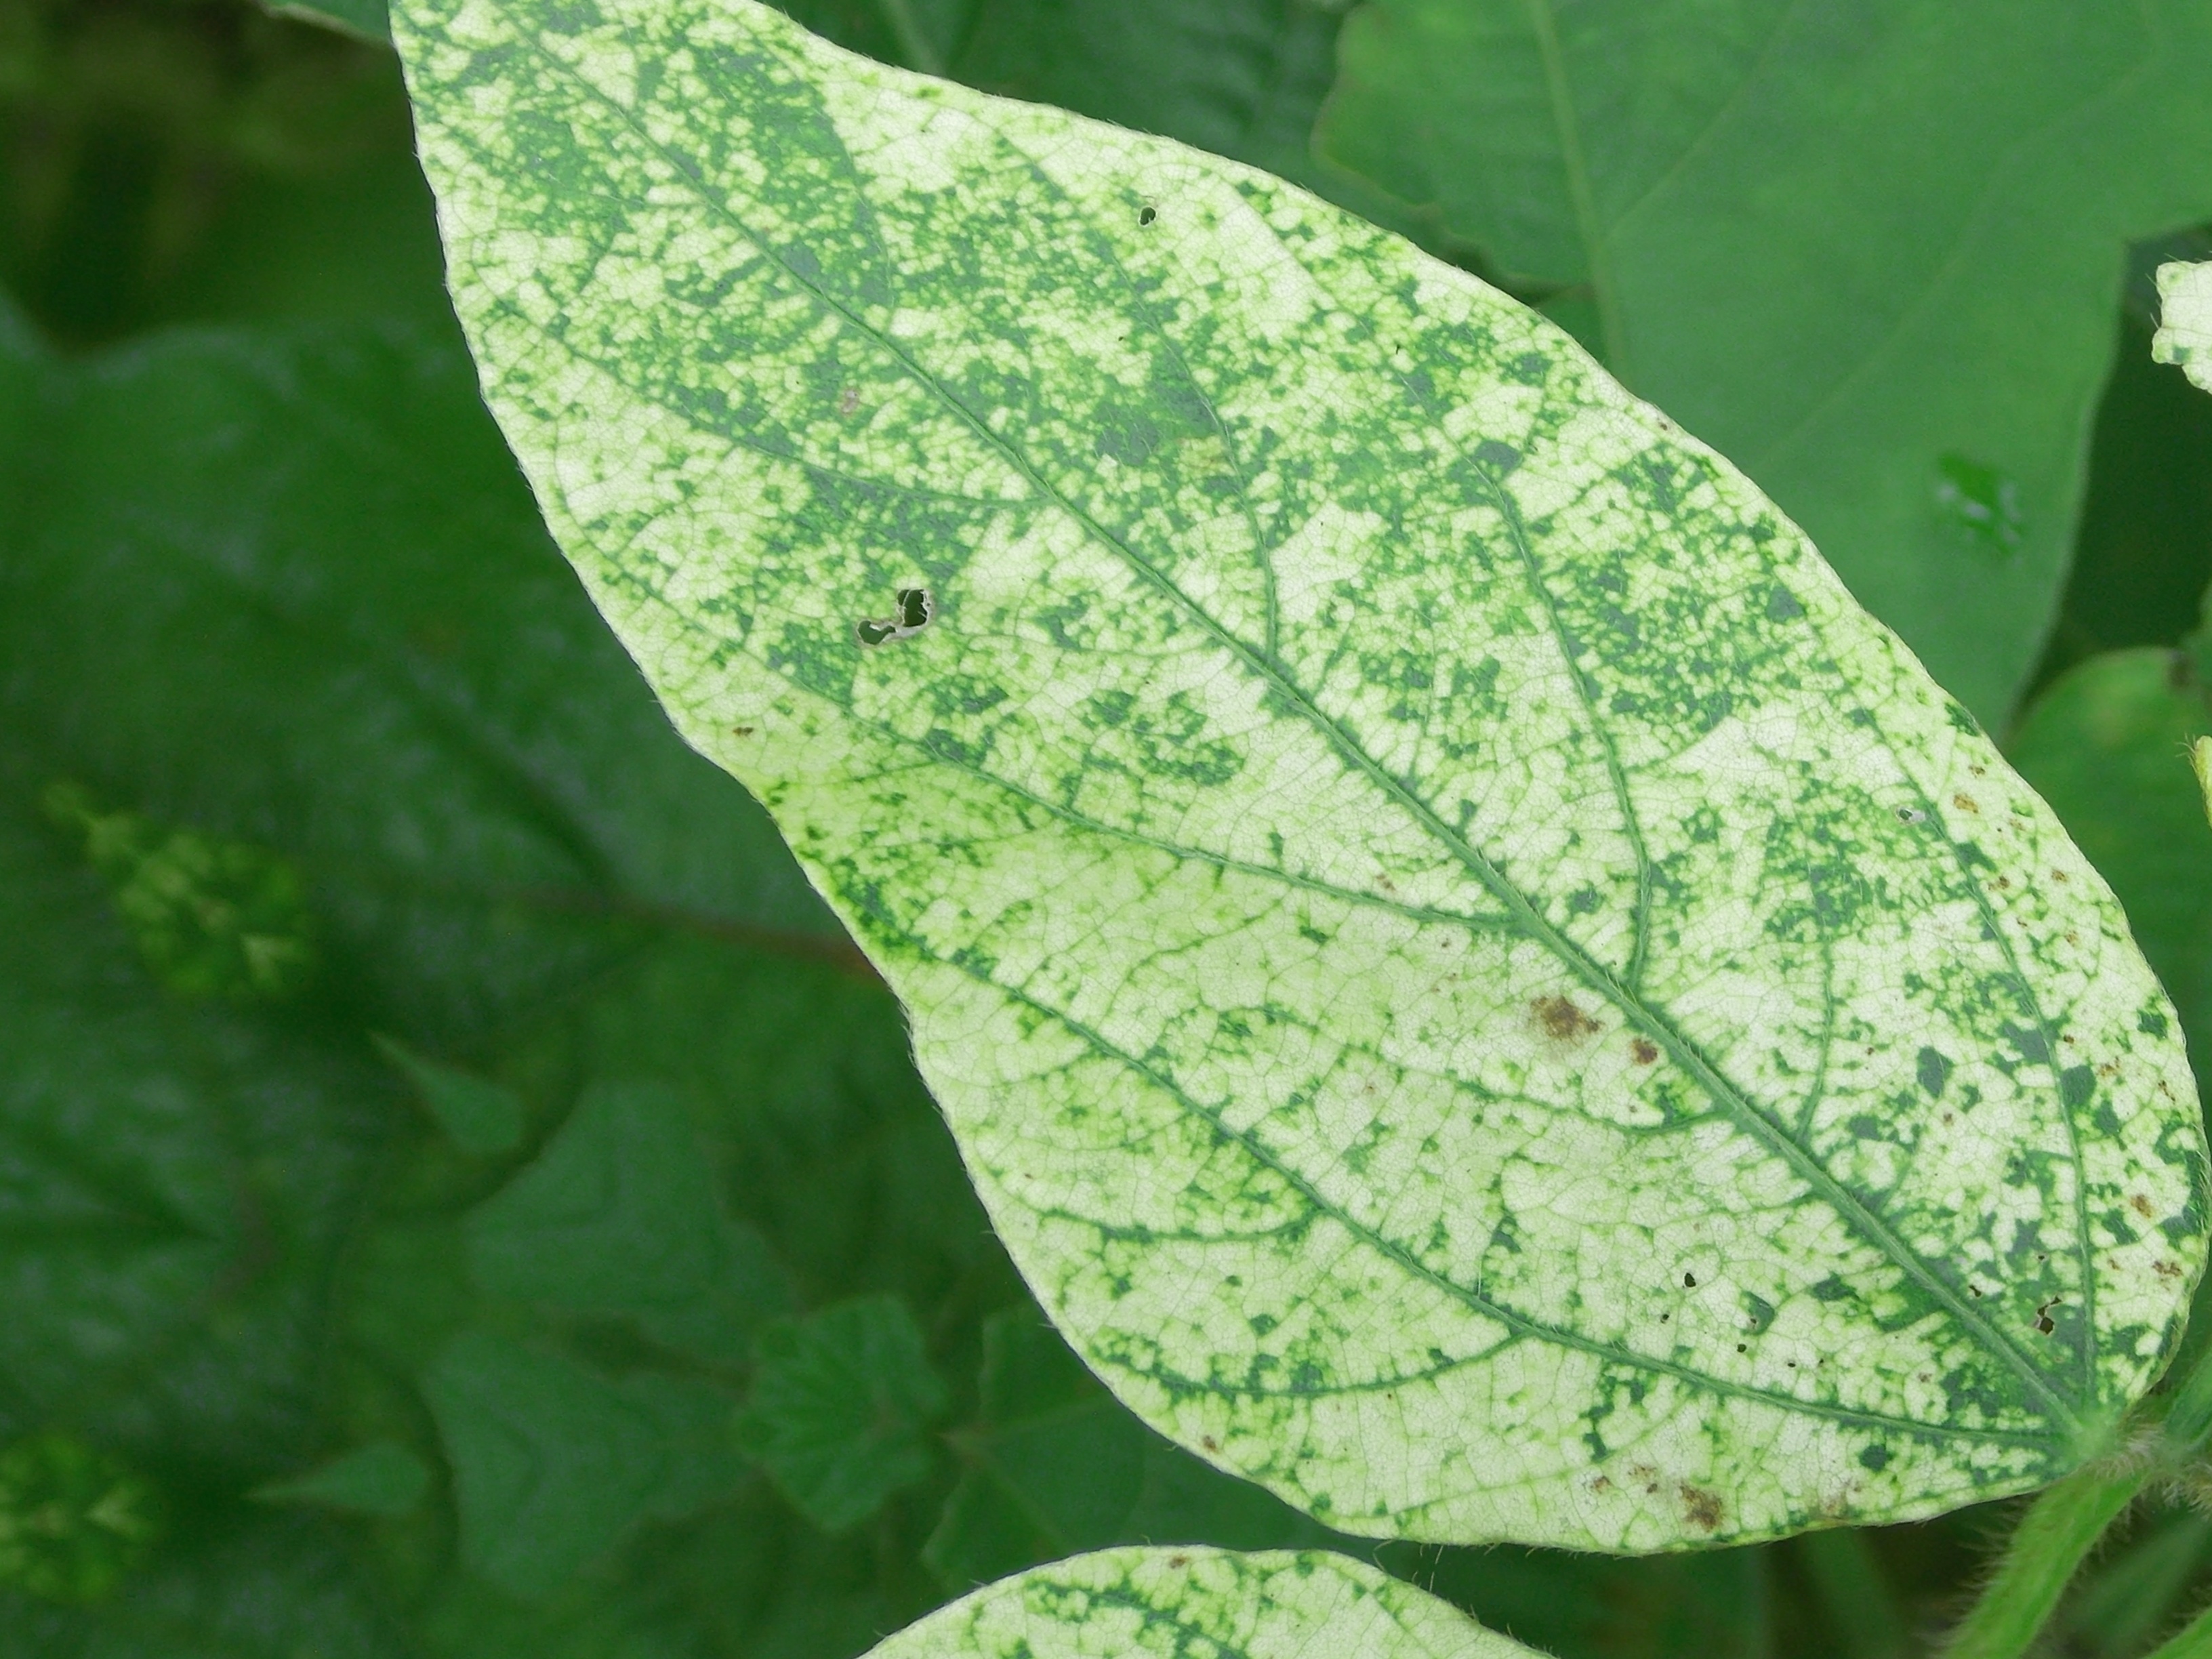
Label: Disease